Ardenne Abbey massacre

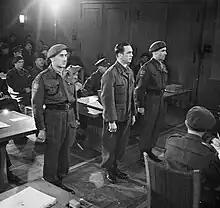
Kurt Meyer stands trial in Aurich, Germany for 5 counts of war crimes in December 1945

Over the course of a year of investigation, from August 1944 to August 1945, the Canadian War Crimes Commission (CWCC), led by Lieutenant-Colonel Bruce MacDonald, strove to discover the details of the murders and who bore the responsibility. As commander of the regiment that was responsible for the massacre, Kurt Meyer remained the prime suspect and believed to be responsible for the actions of his men. At Meyer’s war crimes trial in December 1945, the incident at the Abbaye formed the core of the charges. In total, five charges were laid against him: